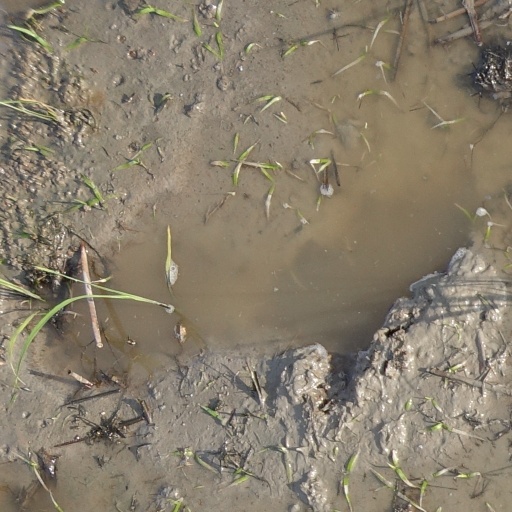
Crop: rice